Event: Nepal Earthquake
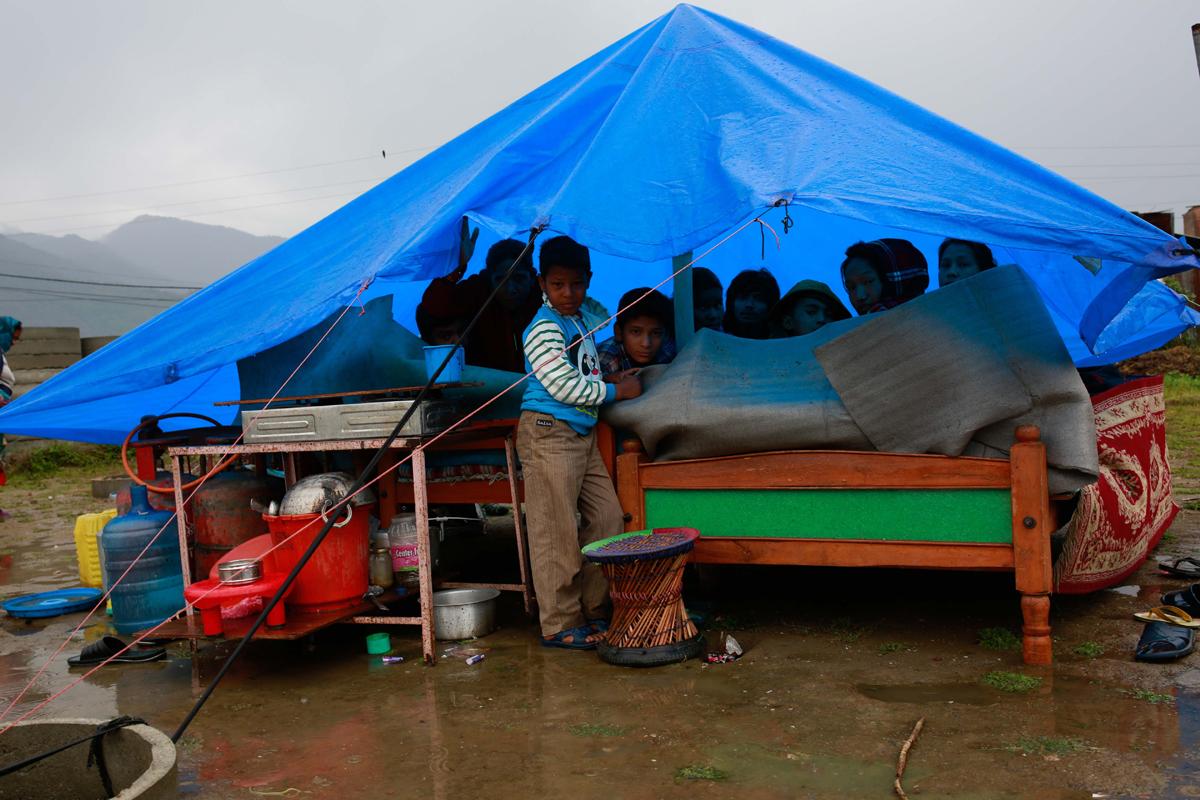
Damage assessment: no_damage